Tabasco sauce

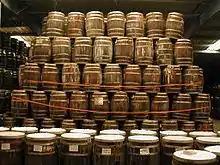
Tabasco pepper mash aging in barrels on Avery Island, Louisiana

Originally, all peppers used in Tabasco sauce were grown on Avery Island. Over time, growers were selected throughout Louisiana to accommodate demand and during the 1960s, the company established farms in various Latin American countries. , peppers grown on the island are used to produce seed stock, which is then shipped to foreign growers. More predictable weather and readily available farmland in these locales allow a constant, year-round supply. This ensures the availability of peppers should severe weather or other problems occur at a particular growing location. Following company tradition, peppers are picked by hand. To ensure ripeness, pickers compare peppers to a little red stick ("le petit bâton rouge"); peppers that match the color of the stick are then introduced into the sauce production process. Peppers are ground into a mash on the day of harvest and placed along with salt in white oak barrels previously used for whiskey of various distilleries. To prepare the barrel, the inside of the barrel is decharred (top layer of wood is removed), torched, and cleaned, to minimize the presence of any residual whiskey. The barrels are then used in warehouses on Avery Island for aging the mash. After aging for up to three years, the mash is strained to remove skins and seeds. The resulting liquid is then mixed with distilled vinegar, stirred occasionally for a month, and then bottled as a finished sauce. Tabasco has released a Tabasco reserve edition with peppers aged for up to eight years, mixed with wine vinegar. Tabasco Diamond Reserve Edition was a limited bottling released in 2018 to commemorate the brand's 150th anniversary. This sauce consists of peppers that have been aged for up to 15 years, then mixed with sparkling white wine vinegar. For many years, the salt used in Tabasco production came from the Avery Island salt dome, the largest such structure along the Louisiana coast.